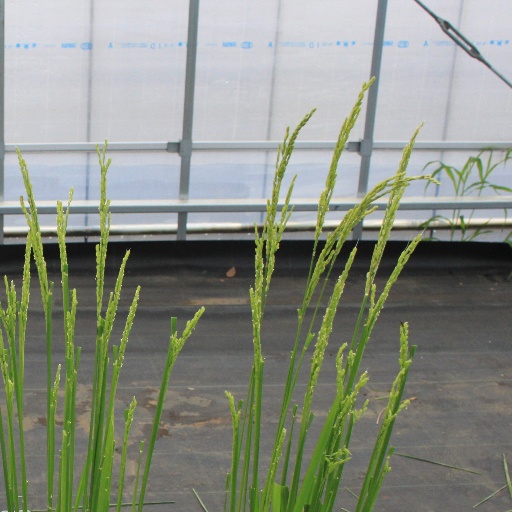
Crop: rice